Answer in natural language. Considering the relative positions, is Doorframe to the left or right of armchair? Choose between the following options: left or right
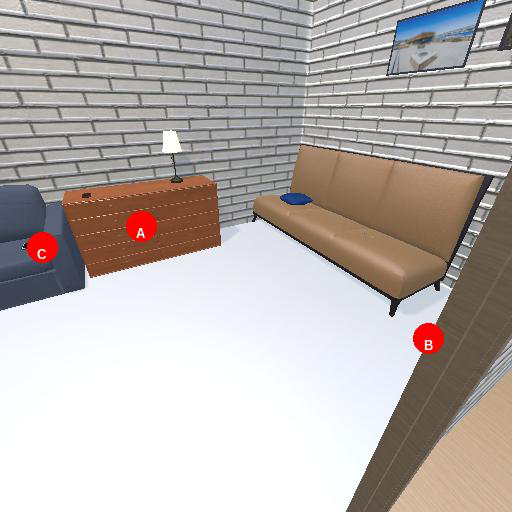
<answer>right</answer>